Vidlin

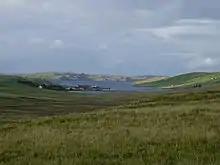
Vidlin and Vidlin Voe

It is at the head of Vidlin Voe, and is the modern heart of the old parish of Lunnasting, which centred on the early church at Lunna on Lunna Ness.